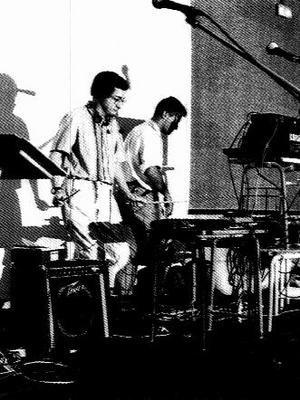
Esplendor Geométrico est un groupe de musique industrielle espagnol.